Viam

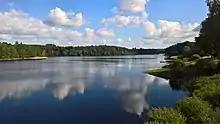
Lake at Viam

The EDF dam of Monceaux-La-Virole was built on the Vézère River. Construction work on the dam began in 1940. The area was filled with water in 1946.